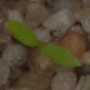
Label: common_chickweed